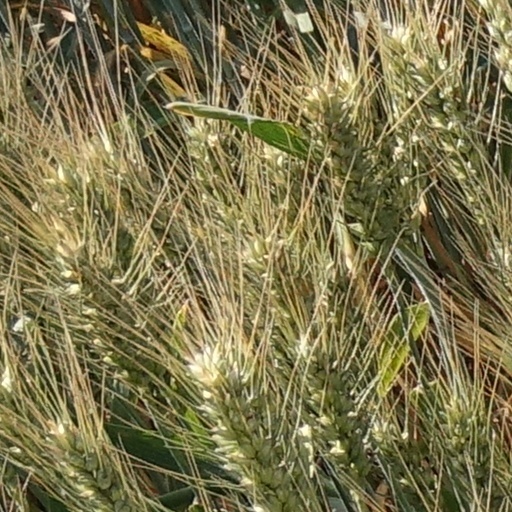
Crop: wheat